Tears of the Black Tiger

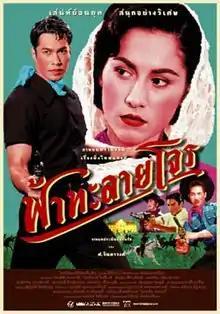
The Thai movie poster.

Tears of the Black Tiger (or Fa Thalai Chon, literally, "the heavens strike the thief") is a 2000 Thai action-adventure film written and directed by Wisit Sasanatieng. The story of a tragic romance between Dum, a fatalistic, working-class hero, who has become an outlaw, and Rumpoey, the upper-class daughter of a provincial governor, it is equal parts homage to and parody of Thai action films and romantic melodramas of the 1950s and 1960s.